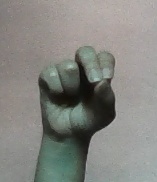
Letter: gaaf